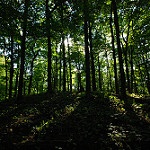
Label: forest